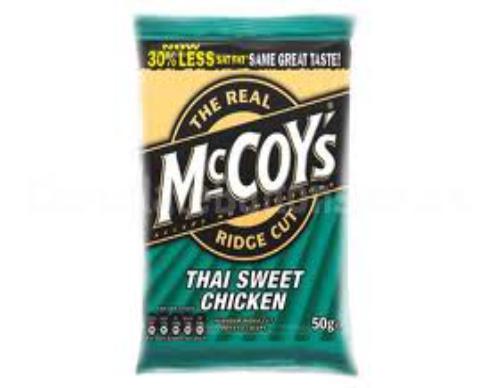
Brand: McCoys Crisps
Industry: Food